Jessie Tarbox Beals

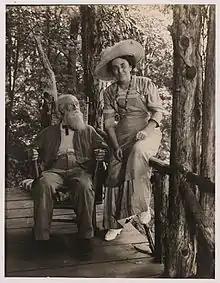
Jessie Tarbox Beals with John Burroughs, 1908

Jessie Tarbox Beals (December 23, 1870 – May 30, 1942) was an American photographer, the first published female photojournalist in the United States and the first female night photographer.